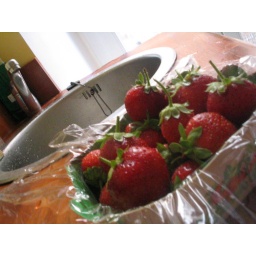
From the market in Vieux Nice...Best fruits and veggies I have ever had in my life.